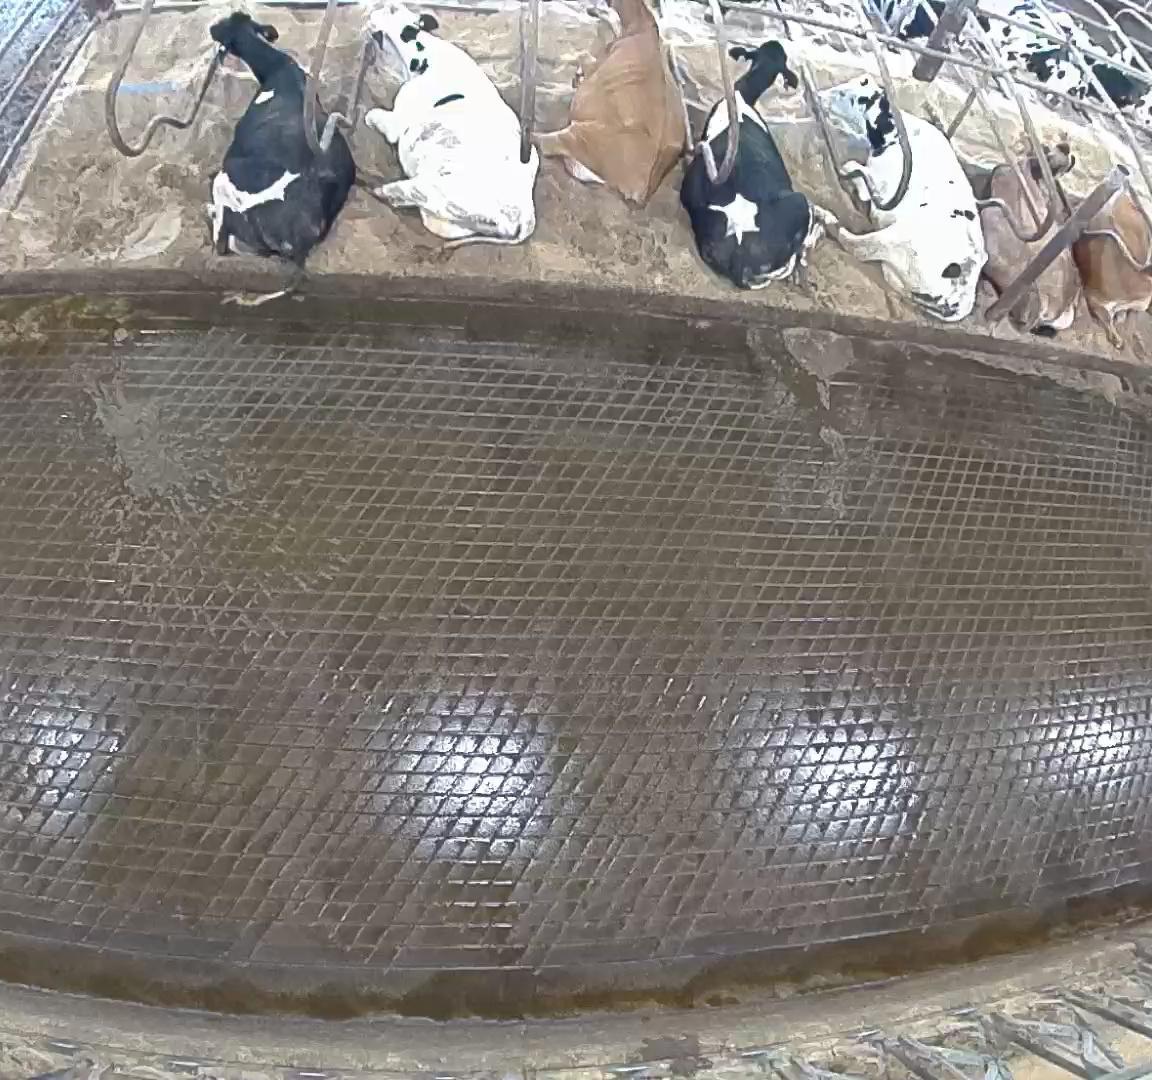
Number of cows: 7